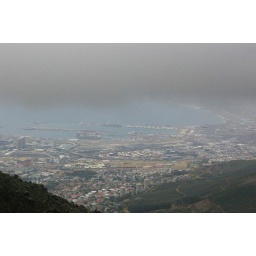
Coming out of the clouds hovering over the mountain top